ZANU–PF

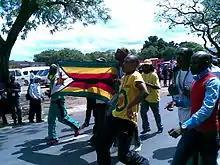
Delegates from Zimbabwe and the ZANU–PF Youth League dance at the closing of the World Festival of Youth and Students in Johannesburg, 2010.

ZANU–PF is a member of the Former Liberation Movements of Southern Africa, an association of six socialist political parties that were involved in the nationalist and anti-colonialist movements of Southern Africa. ZANU–PF was previously affiliated with the Socialist International (SI), having sent representatives with guest status to the SI congresses in 1980, 1992, and 1996, and was present at the Socialist International Africa Committee meeting in Maputo, Mozambique, as recently as 1999. ZANU–PF has not attended any SI congresses or meetings since, and Zimbabwe's then-leading opposition party, the Movement for Democratic Change – Tsvangirai, joined the SI in 2008. The Socialist International has condemned the actions of Zimbabwe's ZANU–PF-dominated government and military.